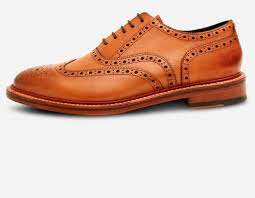
Label: Brogue